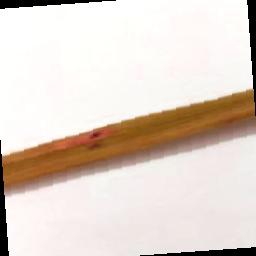
Label: Rice___Brown_Spot